Venice Family Clinic

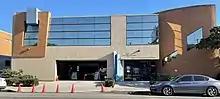
One of the clinic's facilities in Venice, California.

Venice Family Clinic is a community health center based in Los Angeles, California.